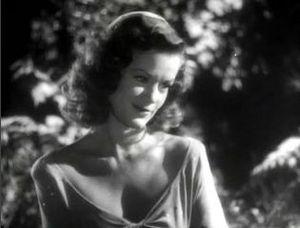
La Malédiction des hommes-chats est un film américain, réalisé par Robert Wise et Gunther von Fritsch, sorti en 1944.